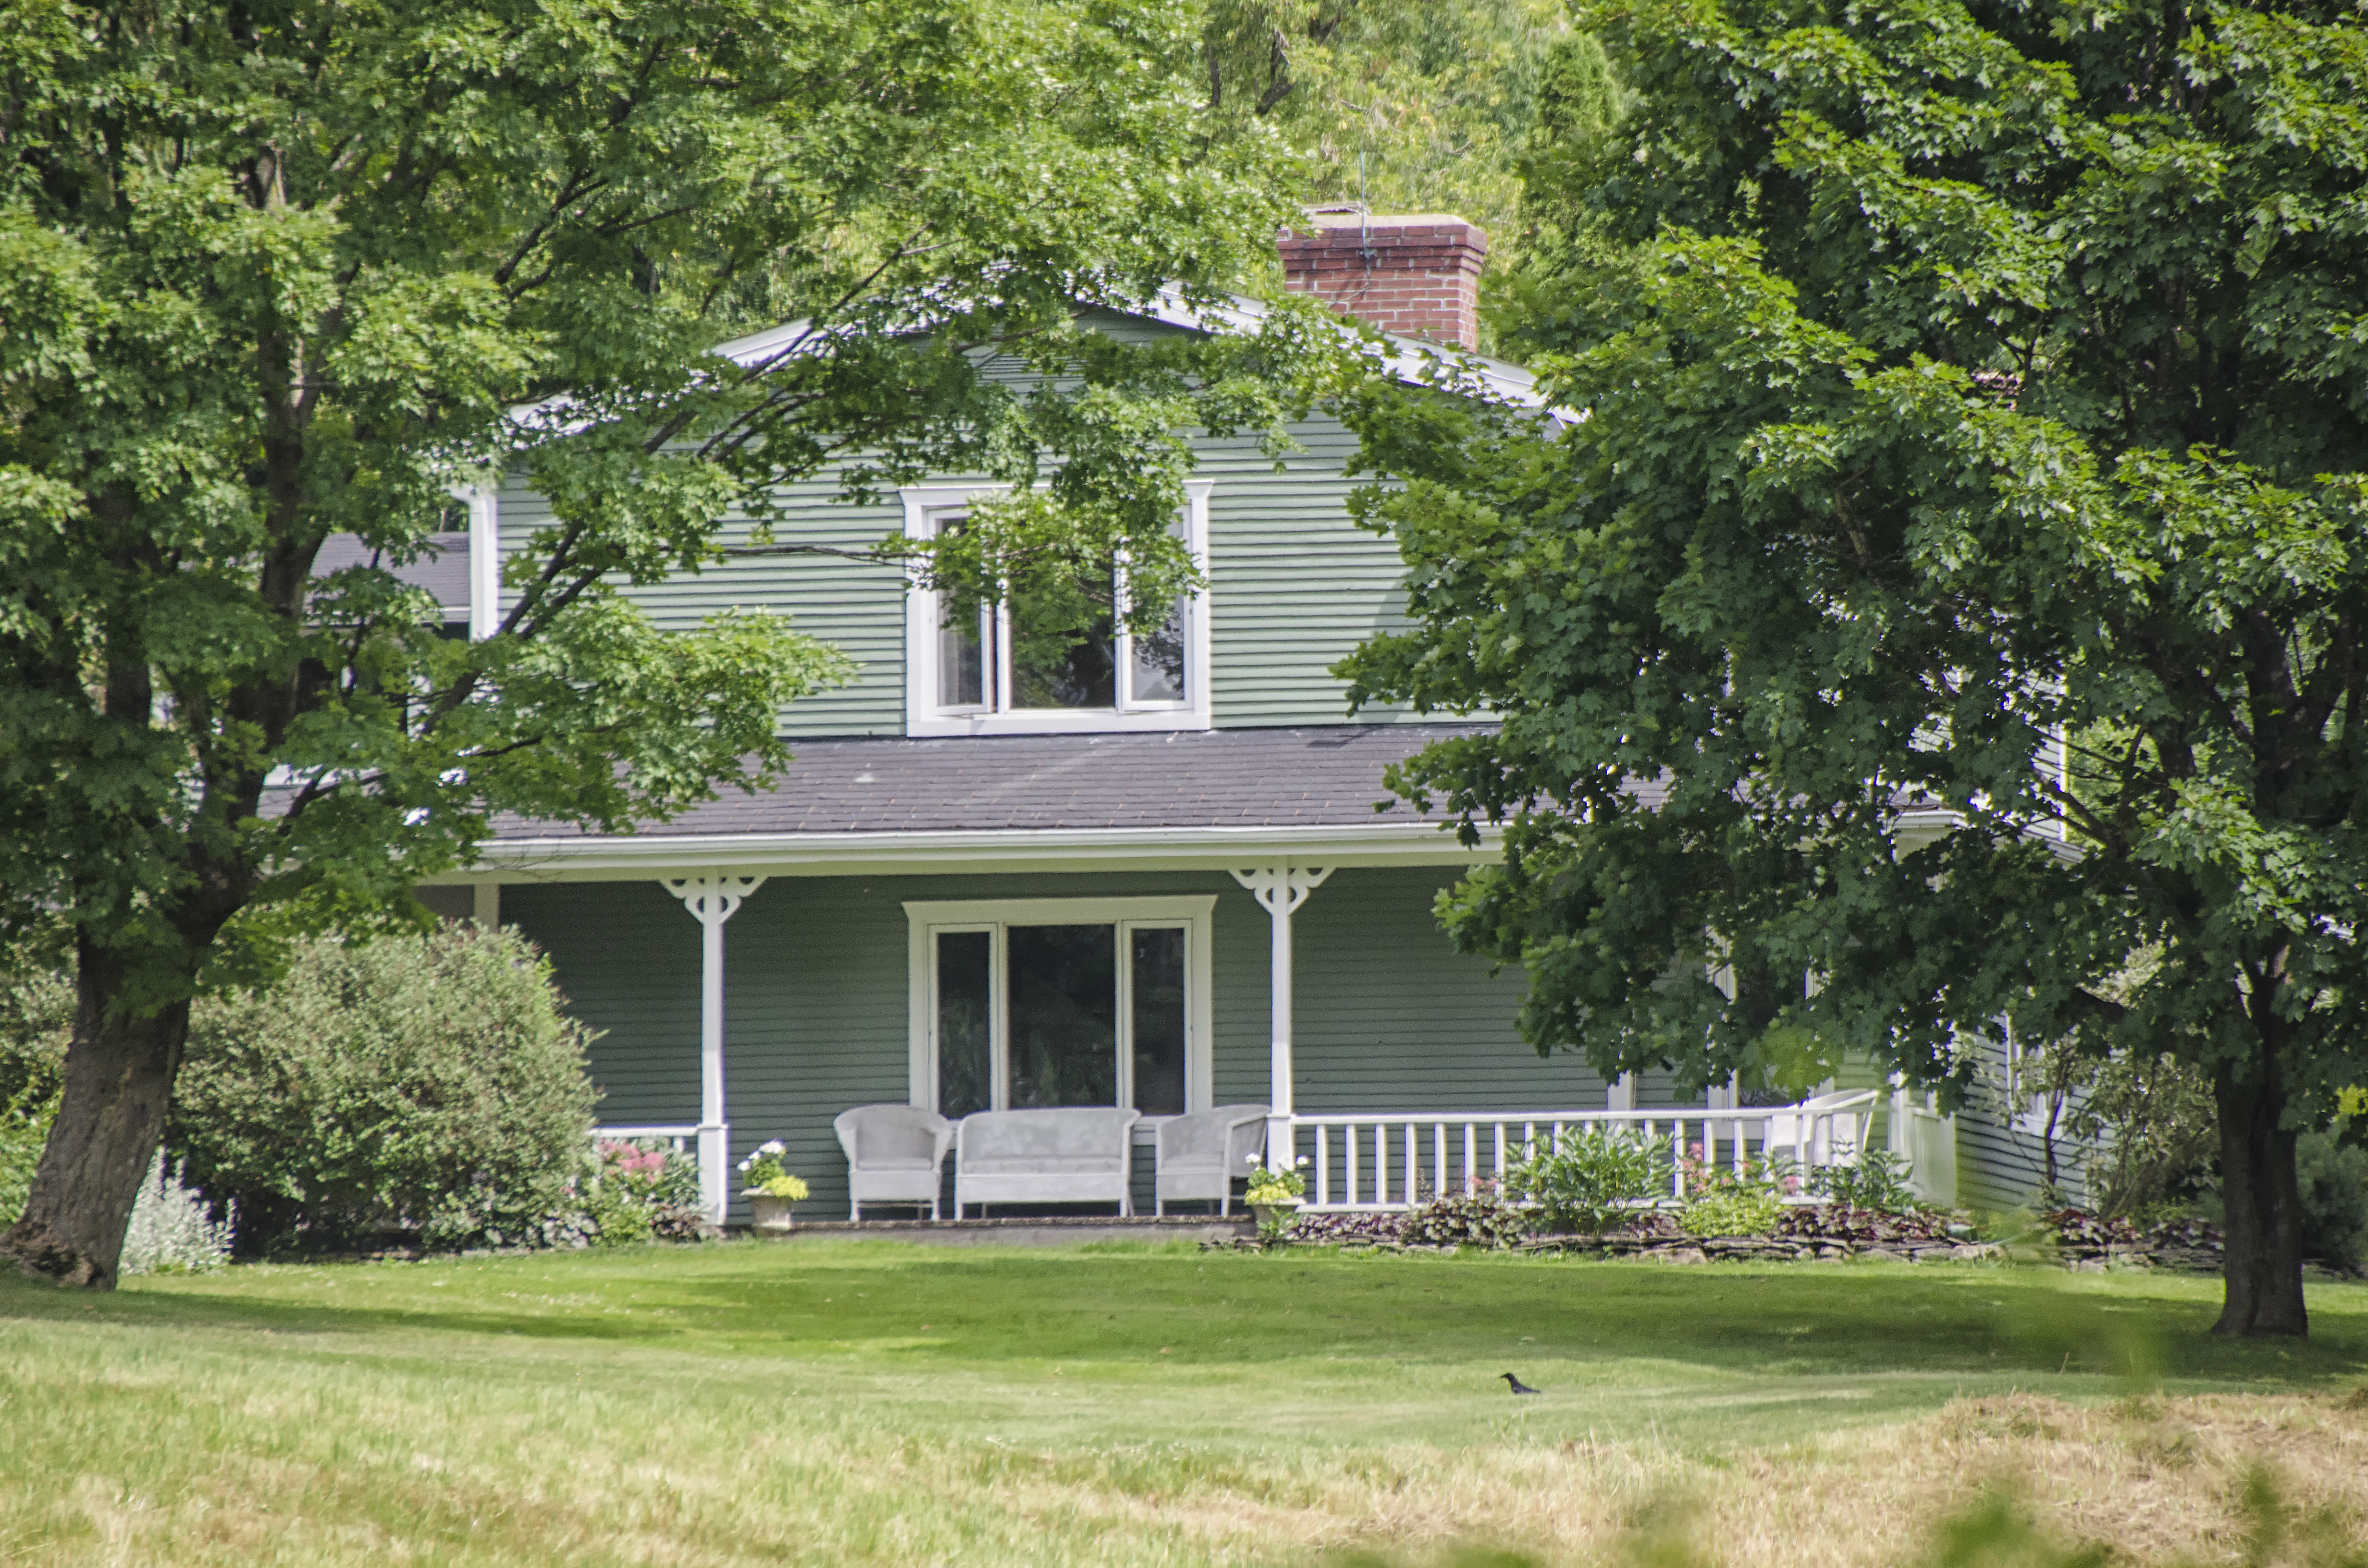
tree, nature, lawn, mansion, house, building, home, suburb, cottage, garden, canada, plantation, estate, quebec, yard, sherbrooke, neighbourhood, manor house, rural area, residential area